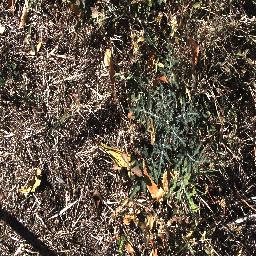
Label: parthenium